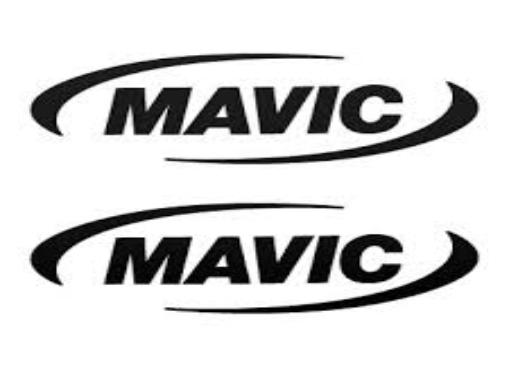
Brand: Mavic
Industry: Electronic